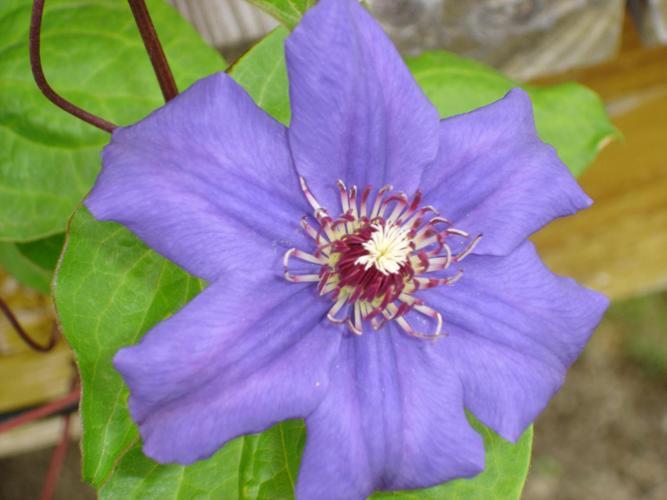
Label: clematis